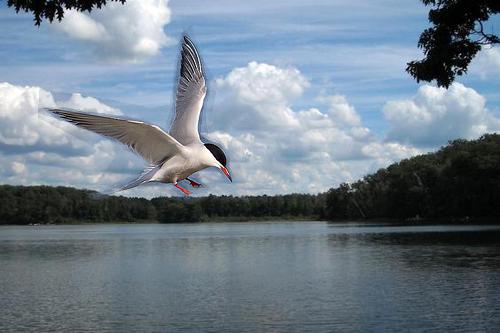
Bird species: Common_Tern
Bird type: waterbird
Background: water